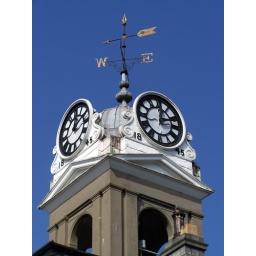
Against a clear blue sky in Ulverston today.